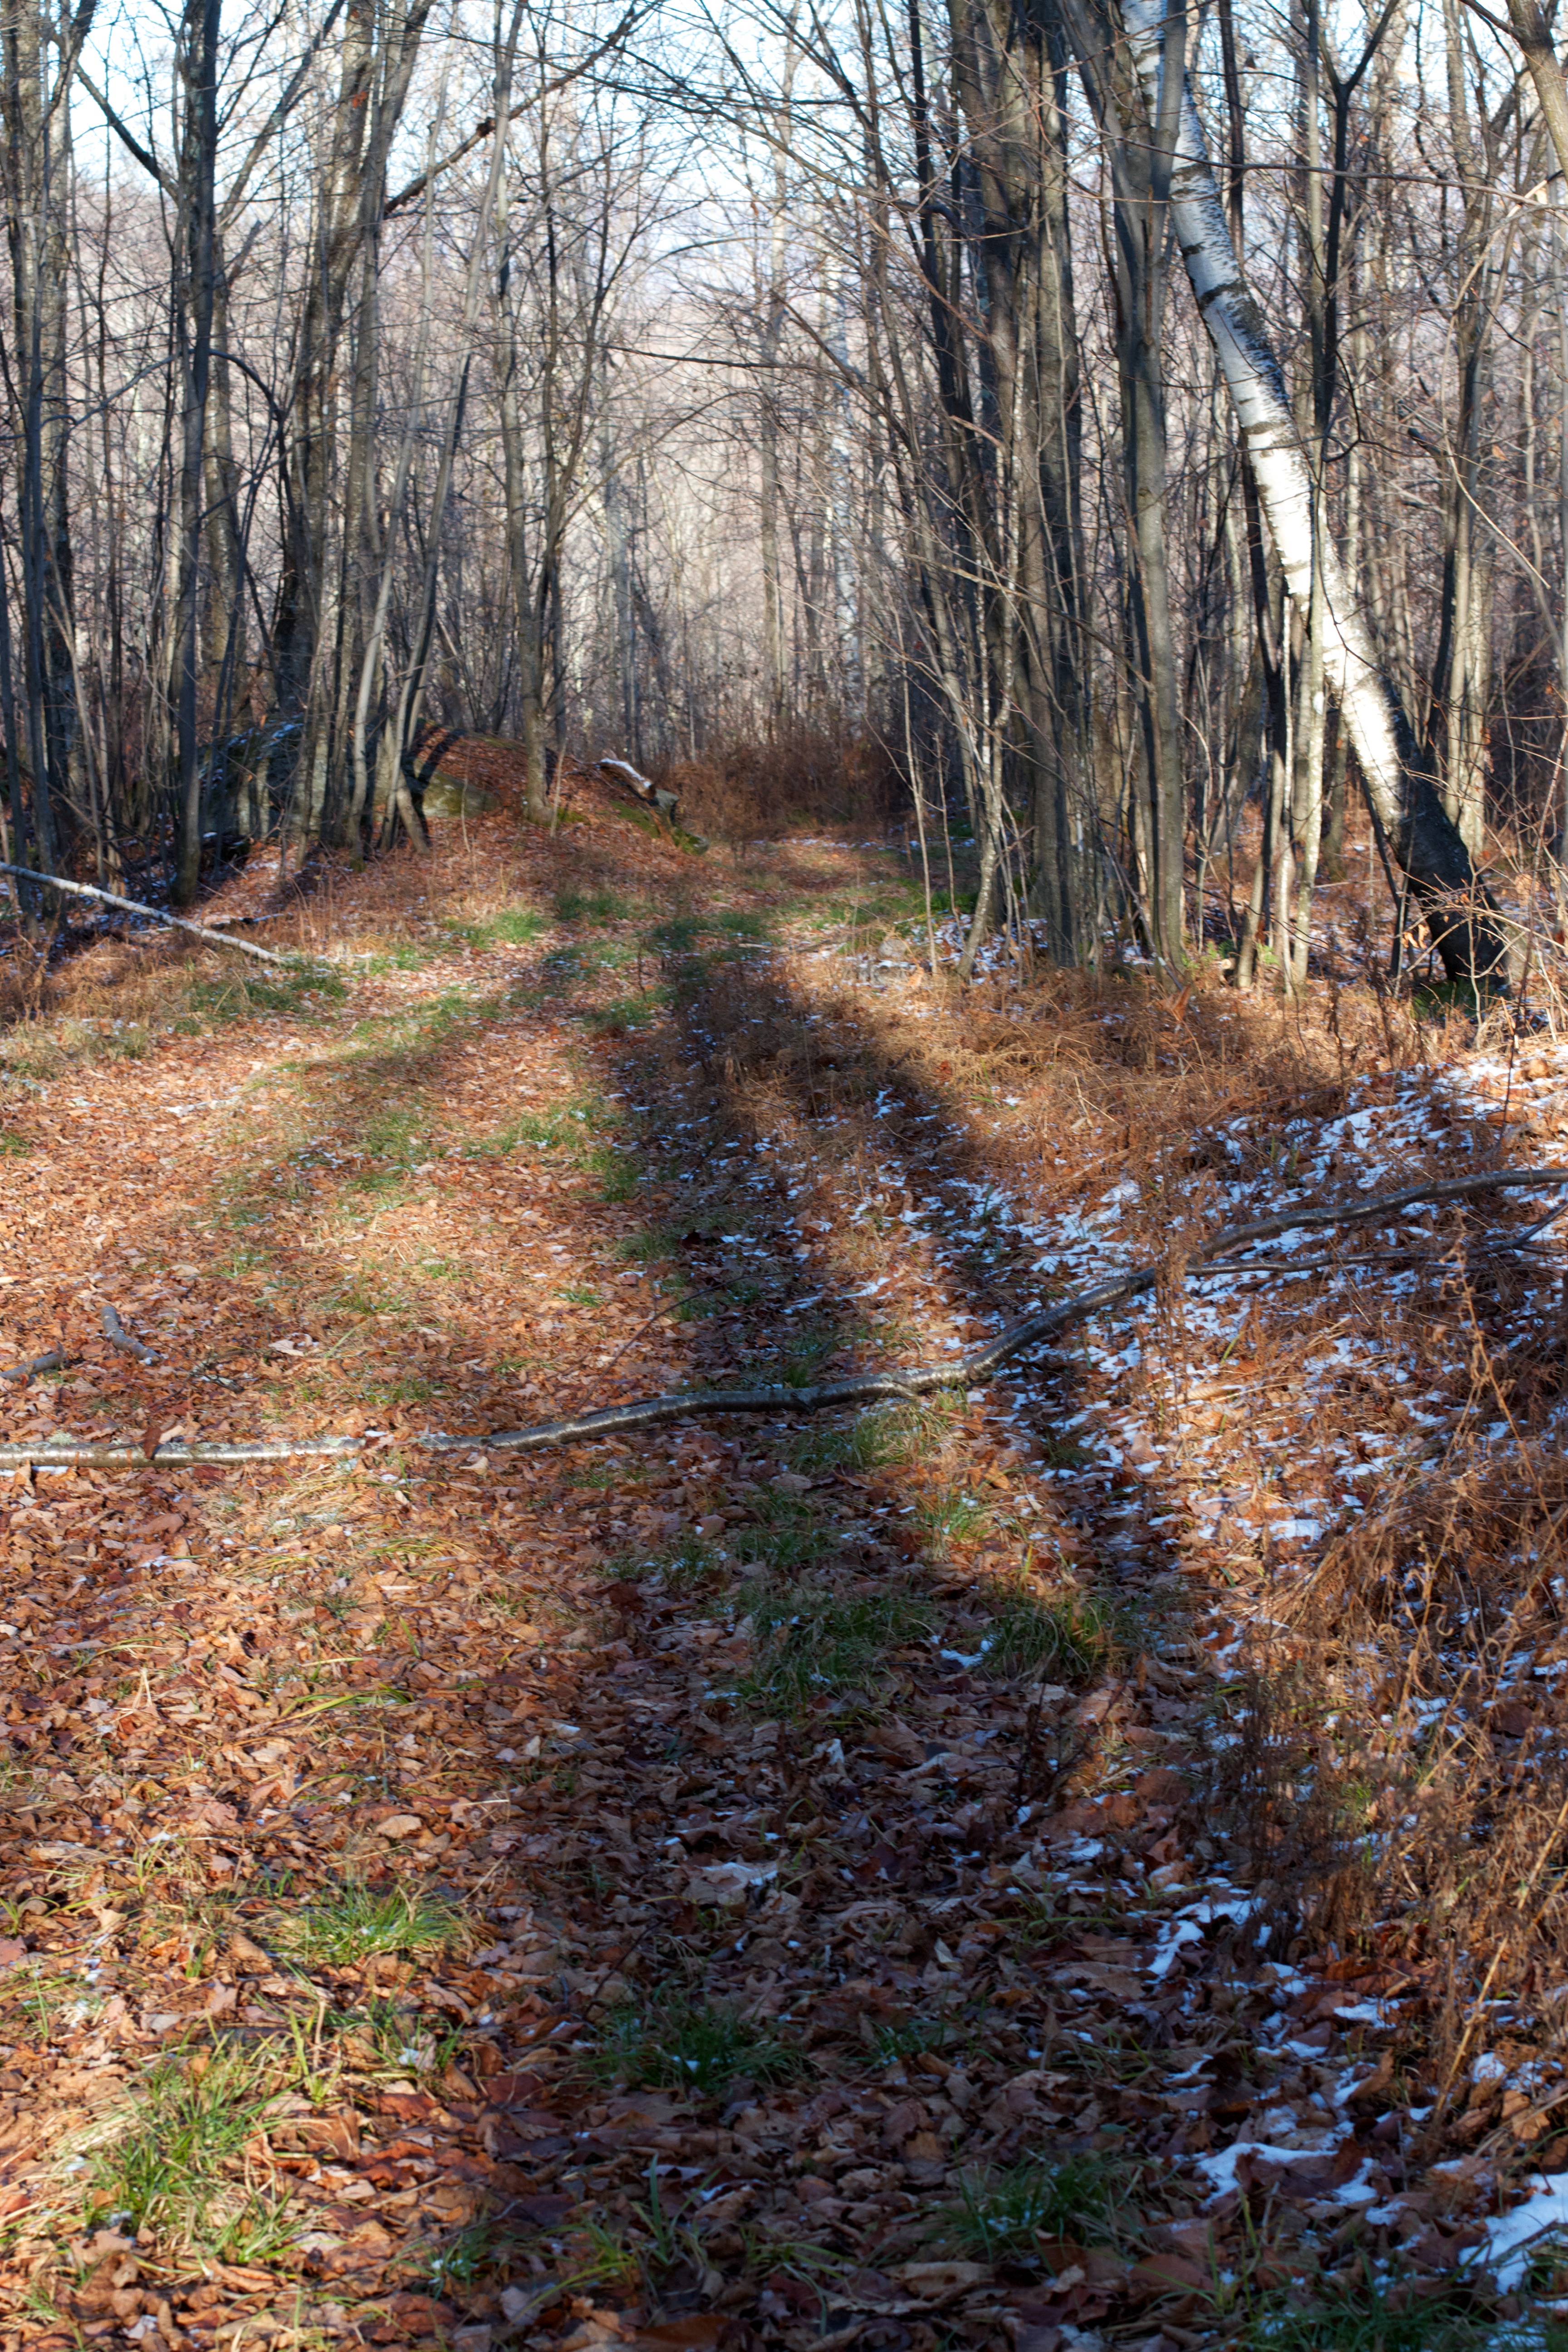
tree, forest, grass, wilderness, plant, trail, leaf, stream, autumn, season, ridge, deciduous, wetland, woodland, habitat, ecosystem, biome, natural environment, woody plant